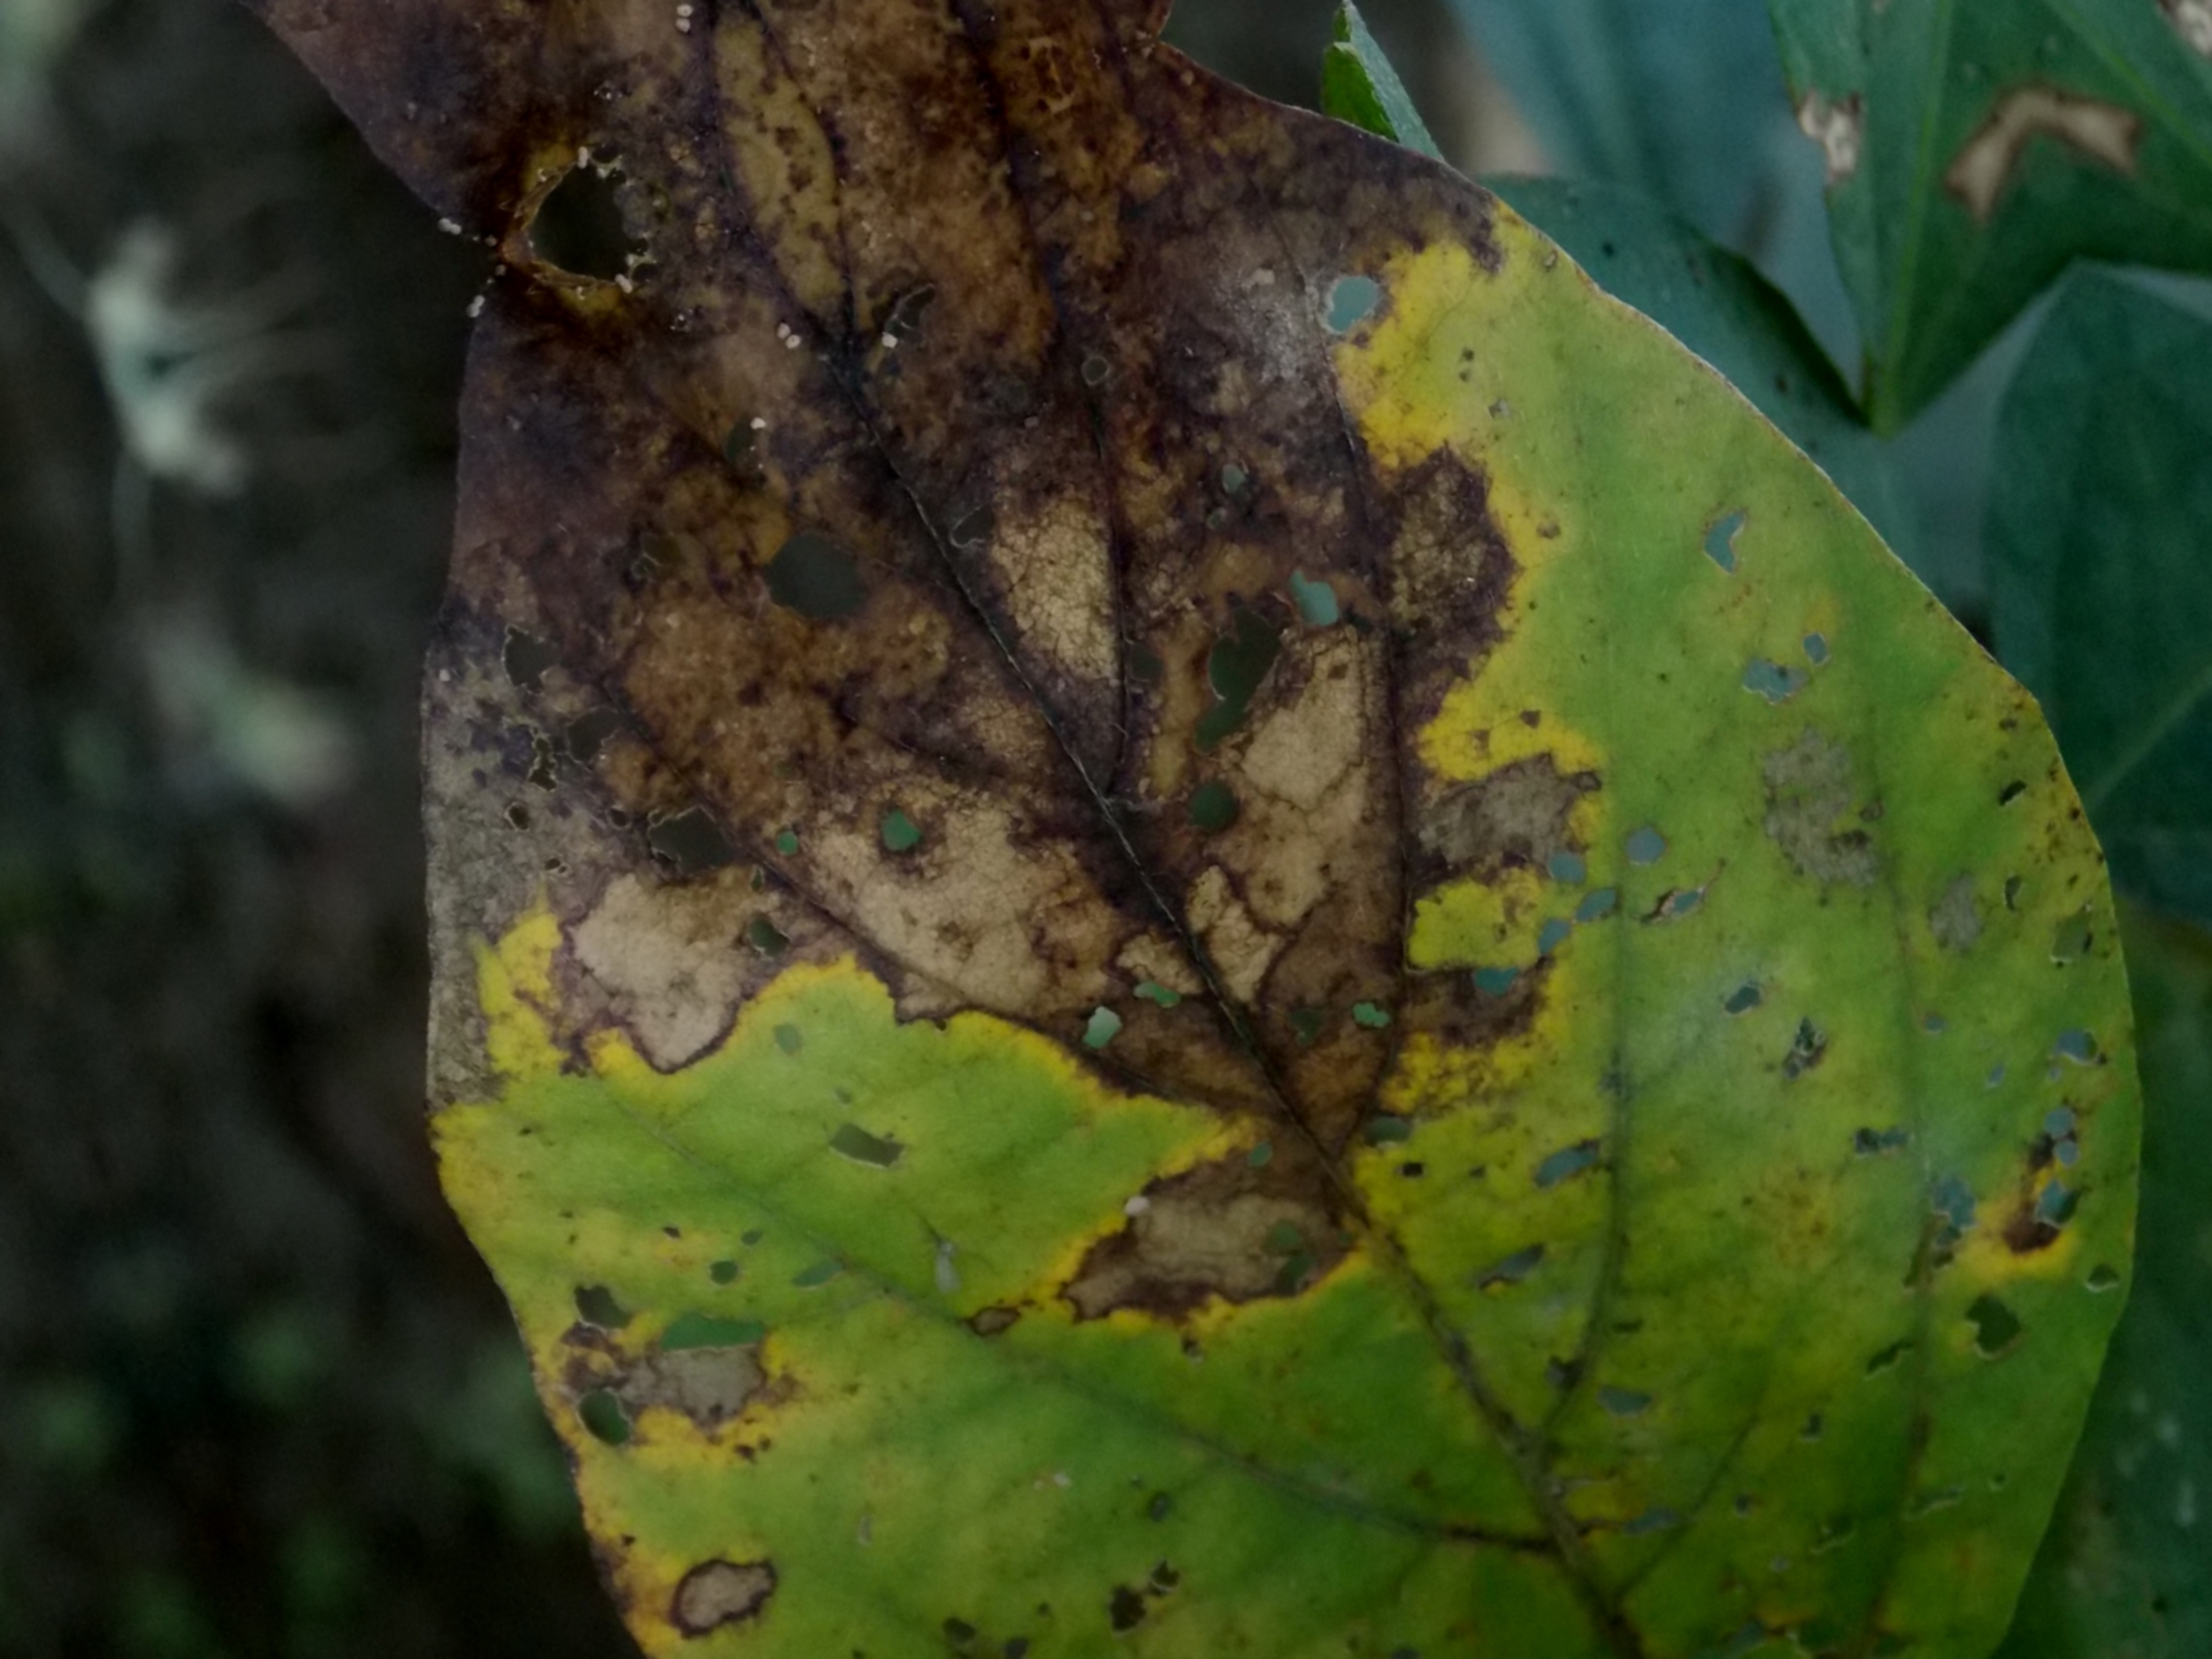
Label: Disease